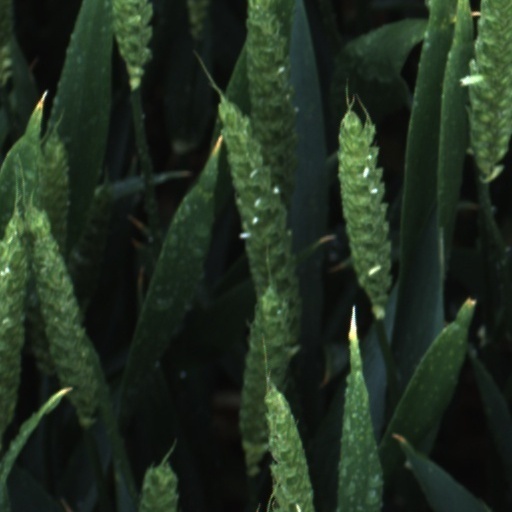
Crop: wheat